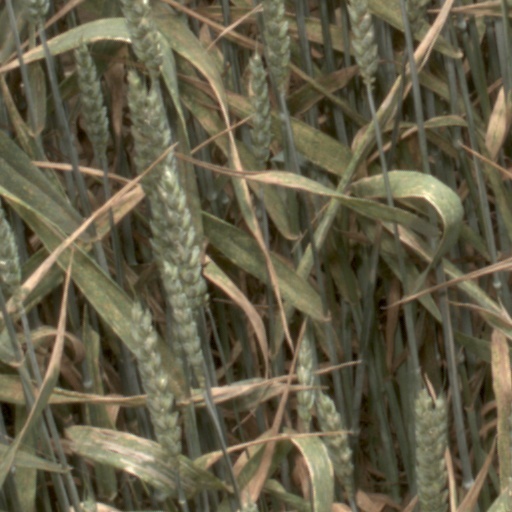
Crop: wheat